Orpheus

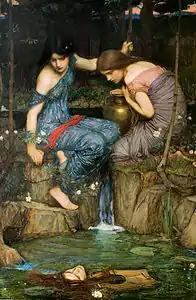
"Nymphs Finding the Head of Orpheus" (1900) by John William Waterhouse

Here his death is analogous with that of Pentheus, who was also torn to pieces by Maenads; and it has been speculated that the Orphic mystery cult regarded Orpheus as a parallel figure to or even an incarnation of Dionysus. Both made similar journeys into Hades, and Dionysus-Zagreus suffered an identical death. Pausanias writes that Orpheus was buried in Dion and that he met his death there. He writes that the river Helicon sank underground when the women that killed Orpheus tried to wash off their blood-stained hands in its waters. Other legends claim that Orpheus became a follower of Dionysus and spread his cult across the land. In this version of the legend, it is said that Orpheus was torn to shreds by the women of Thrace for his inattention.